Islam in Norway

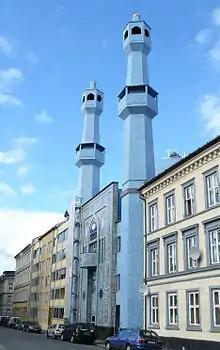
World Islamic Mission mosque in Oslo.

Islam is the second largest religion in Norway after Christianity. As of 2020, the number of Muslims living in Norway was 182,607 (3.4% of the total population). The majority of Muslims in Norway are Sunni, with a significant Shia minority. 55 percent of Muslims in the country live in Oslo and Viken. The vast majority of Muslims have an immigrant background, and very few ethnic Norwegians are Muslim.